Lewes, Delaware

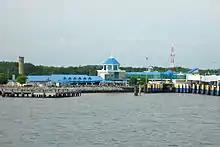
The Lewes terminal of the Cape May–Lewes Ferry

Lewes serves as a vacation and resort spot popular with residents of Washington, D.C., and the surrounding suburbs. Even though the city limits primarily sit on the lower reach of the Delaware Bay, it is nonetheless considered an ocean resort, particularly as the ocean is nearby at Cape Henlopen. Lewes is among those communities which have banned smoking in its public parks.